Fort George, Ontario

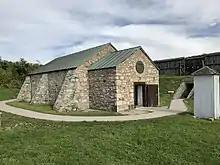
The gunpowder magazine exterior walls are made of limestone

On 21 May 1921, the site was named as a National Historic Site of Canada, with a stone cairn placed on the site. During the mid-1930s, the Department of National Defence accepted an offer from the Niagara Parks Commission, where the commission would reconstruct and restore Fort George, Fort Mississauga, and the Navy Hall, in return for a 99-year lease on all three properties for C$1 per year; although the department reserved the right to reclaim the properties after providing six-months notice.